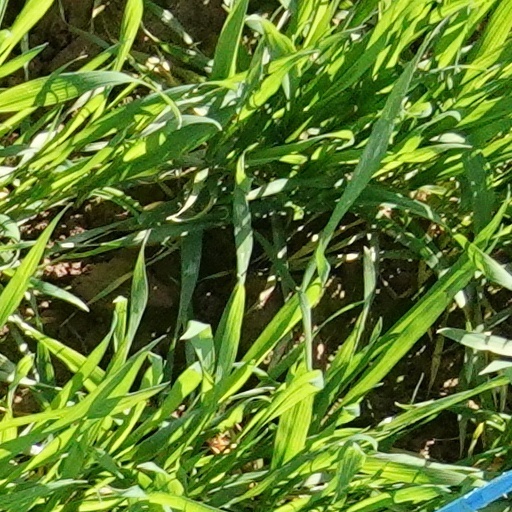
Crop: wheat